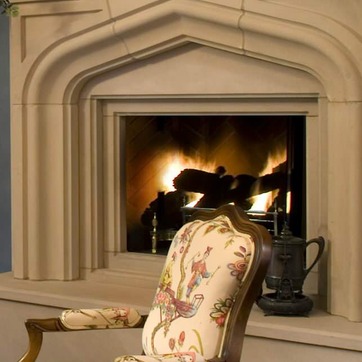
Material: other